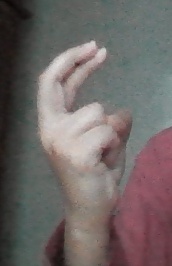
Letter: zay